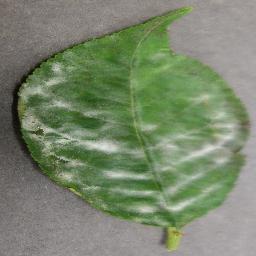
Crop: cherry
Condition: (including_sour)_powdery_mildew